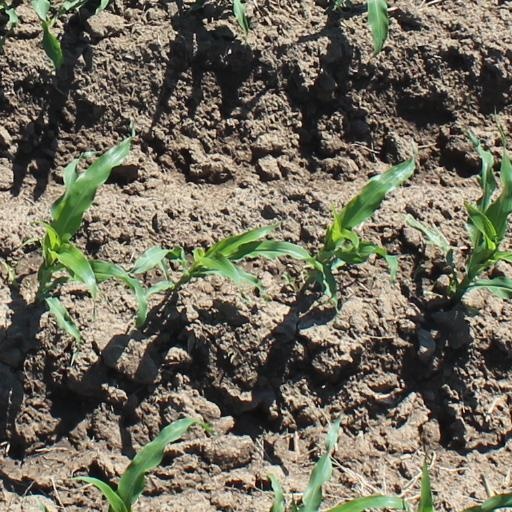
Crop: maize; corn